Piet Mondrian

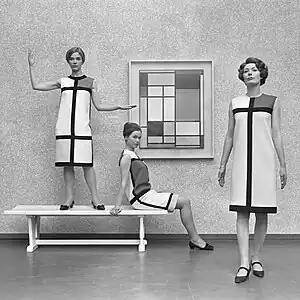
Mondrian dresses by Yves Saint Laurent shown with a Mondrian painting in 1966.

Mondrian's earliest paintings showing a degree of abstraction are a series of canvases from 1905 to 1908 that depict dim scenes of indistinct trees and houses reflected in still water. Although the result leads the viewer to begin focusing on the forms over the content, these paintings are still firmly rooted in nature, and it is only the knowledge of Mondrian's later achievements that leads one to search in these works for the roots of his future abstraction.